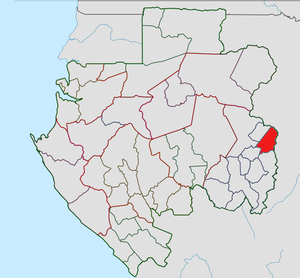
La Djoué est un département de la province du Haut-Ogooué au Gabon. Sa préfecture est Onga.